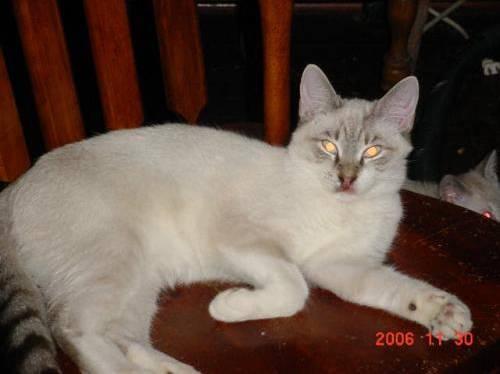
cat